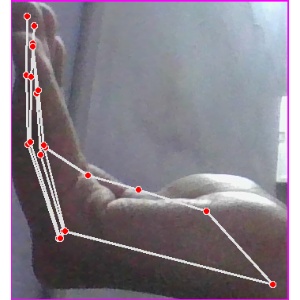
अक्षर: स